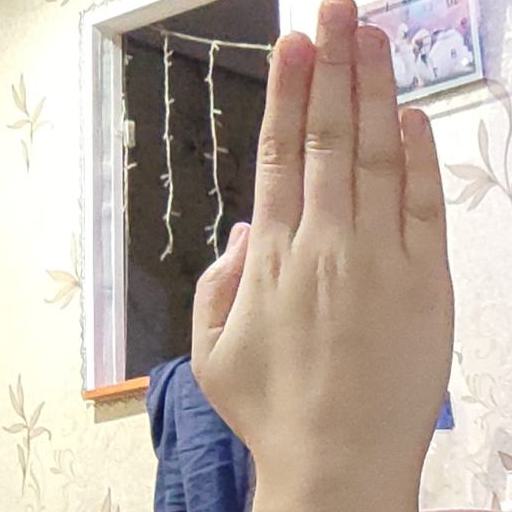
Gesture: stop_inverted